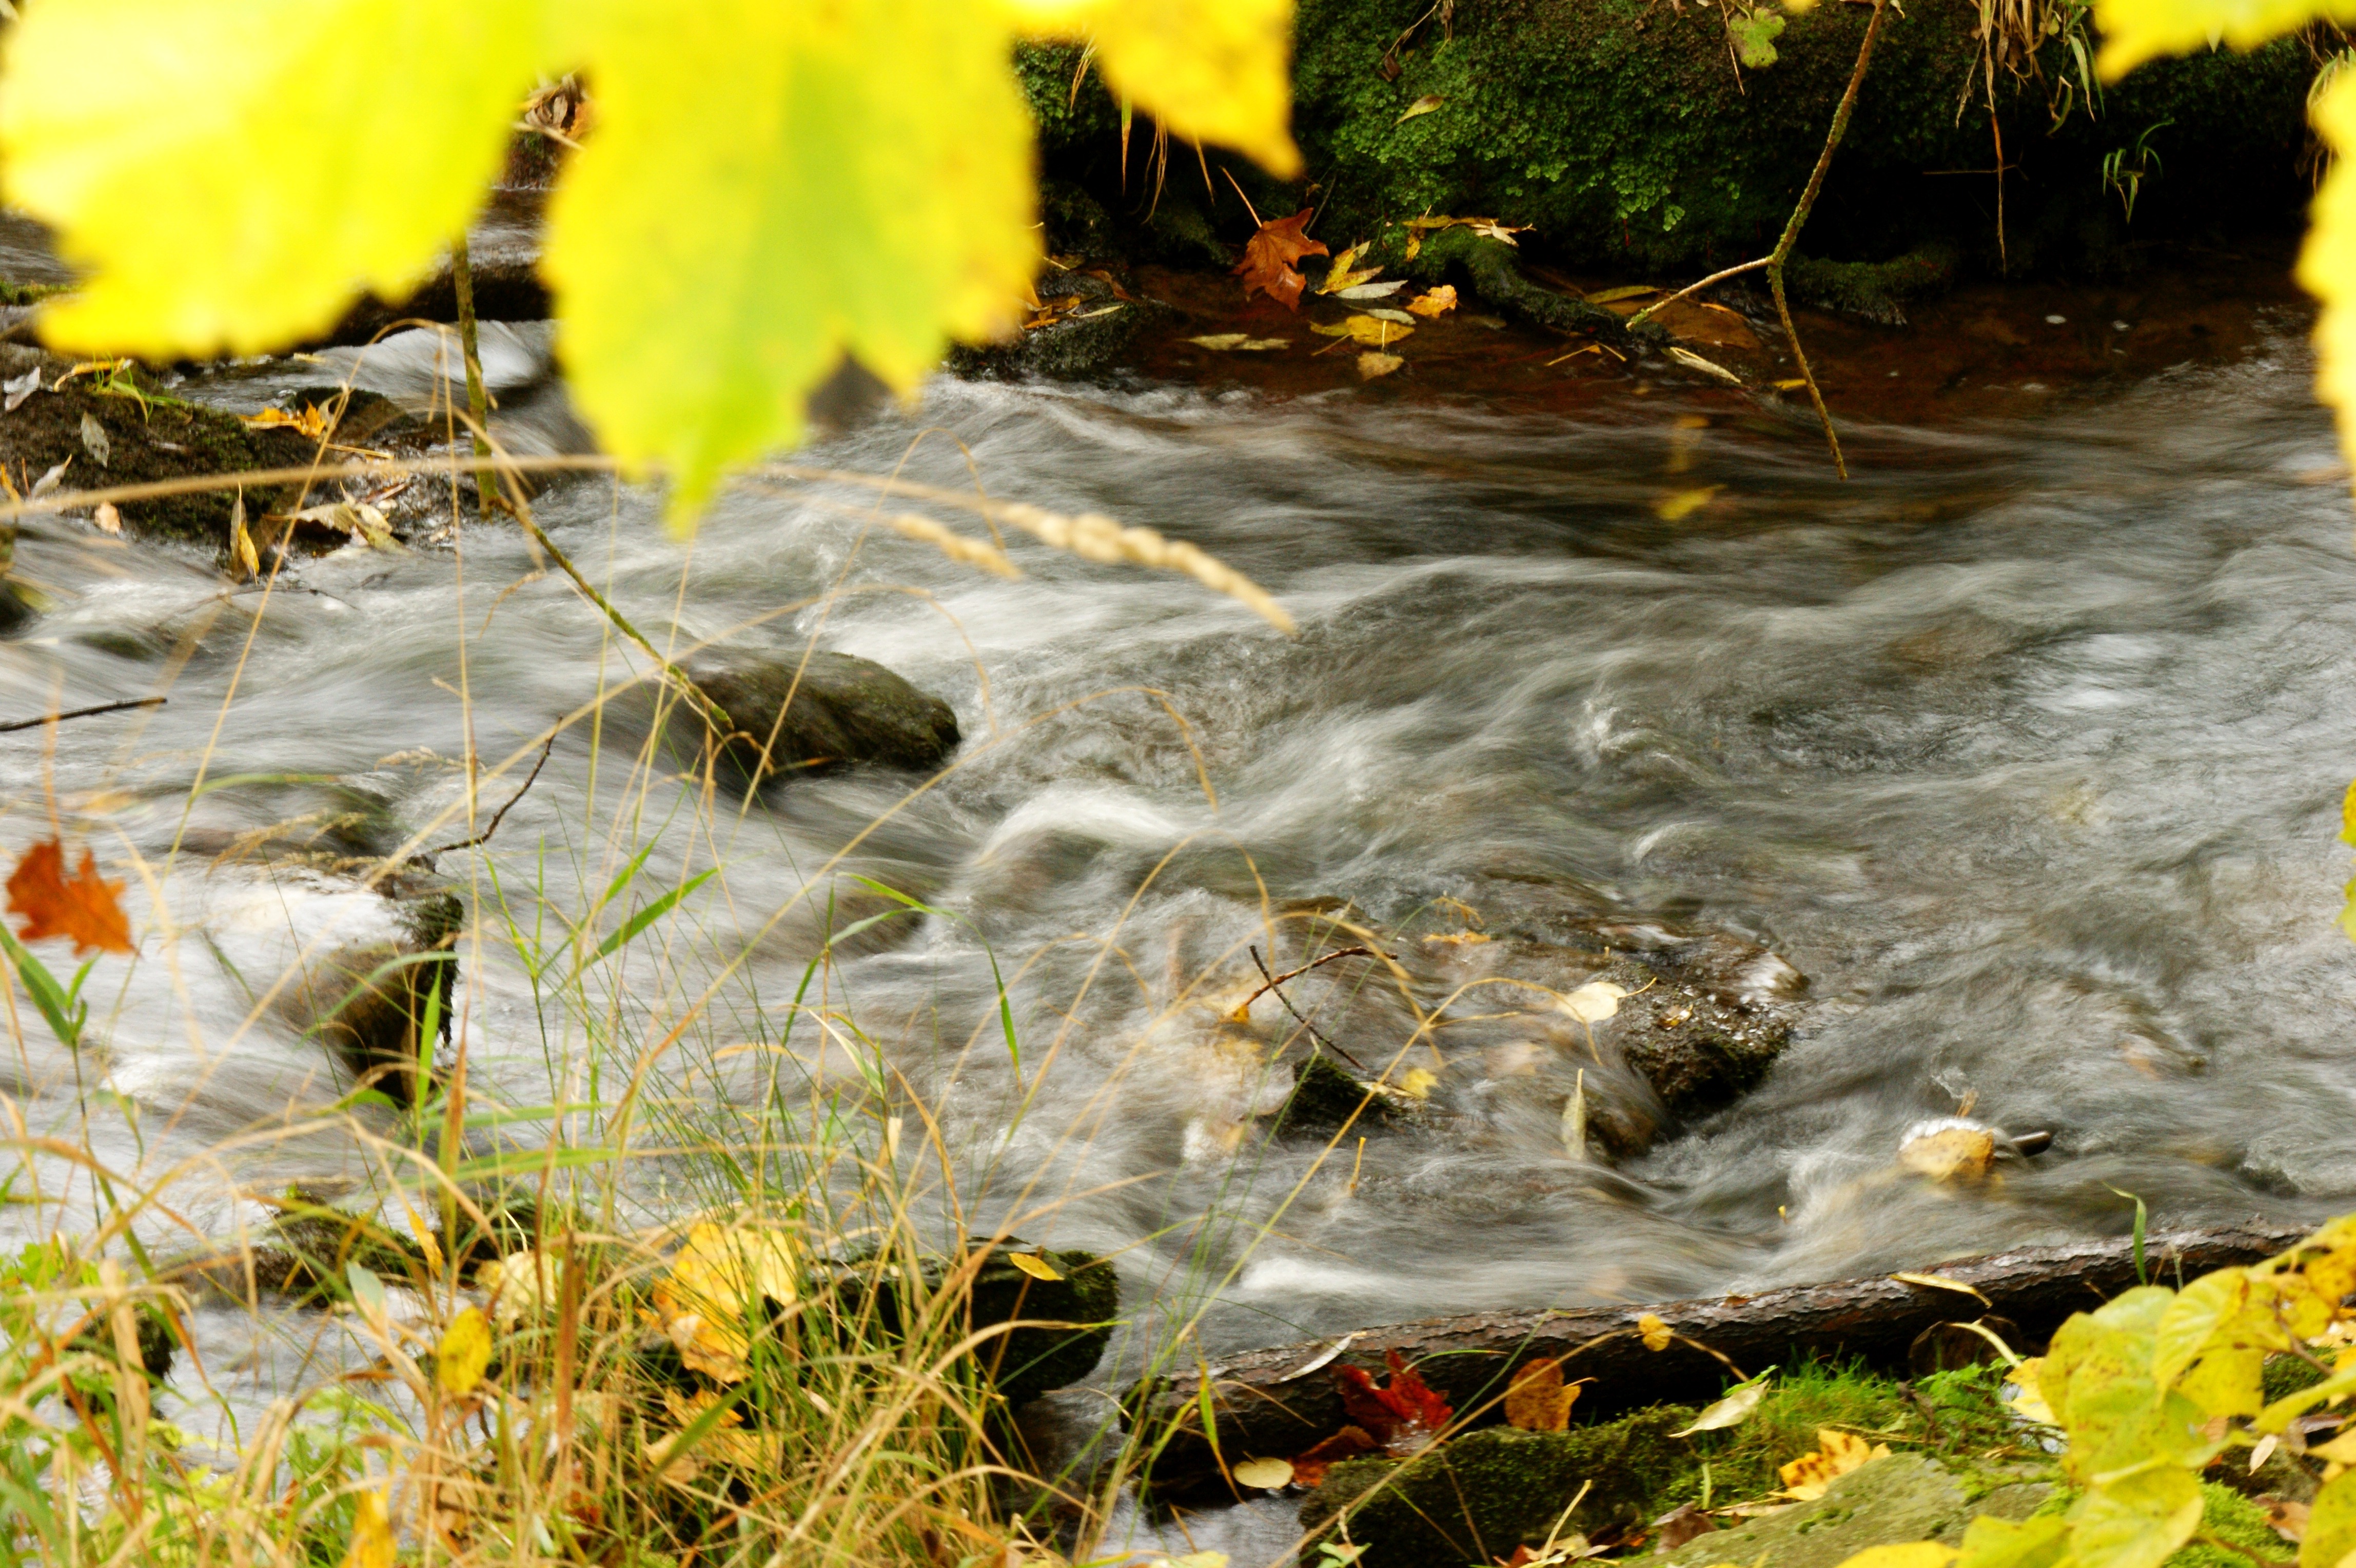
landscape, water, nature, wilderness, plant, sunlight, leaf, flower, river, pond, stream, reflection, autumn, rapid, season, body of water, waters, water feature, great brook